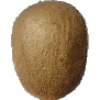
Label: Kiwi 1